Mary Surratt

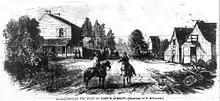
A woodprint depicting Surrattsville and the Surratt home, printed in 1867 in "Harper's Weekly".

The area around the tavern was officially named Surrattsville that same year. Travelers could take Branch Road (now Branch Avenue) north into Washington, D.C.; Piscataway Road southwest to Piscataway; or Woodyard Road northeast to Upper Marlboro. Although Surrattsville was a well-known crossroads, the community did not amount to much: just the tavern, a post office (inside the tavern), a forge, and a dozen or so houses (some of them log cabins). John Surratt was the hamlet's first postmaster.